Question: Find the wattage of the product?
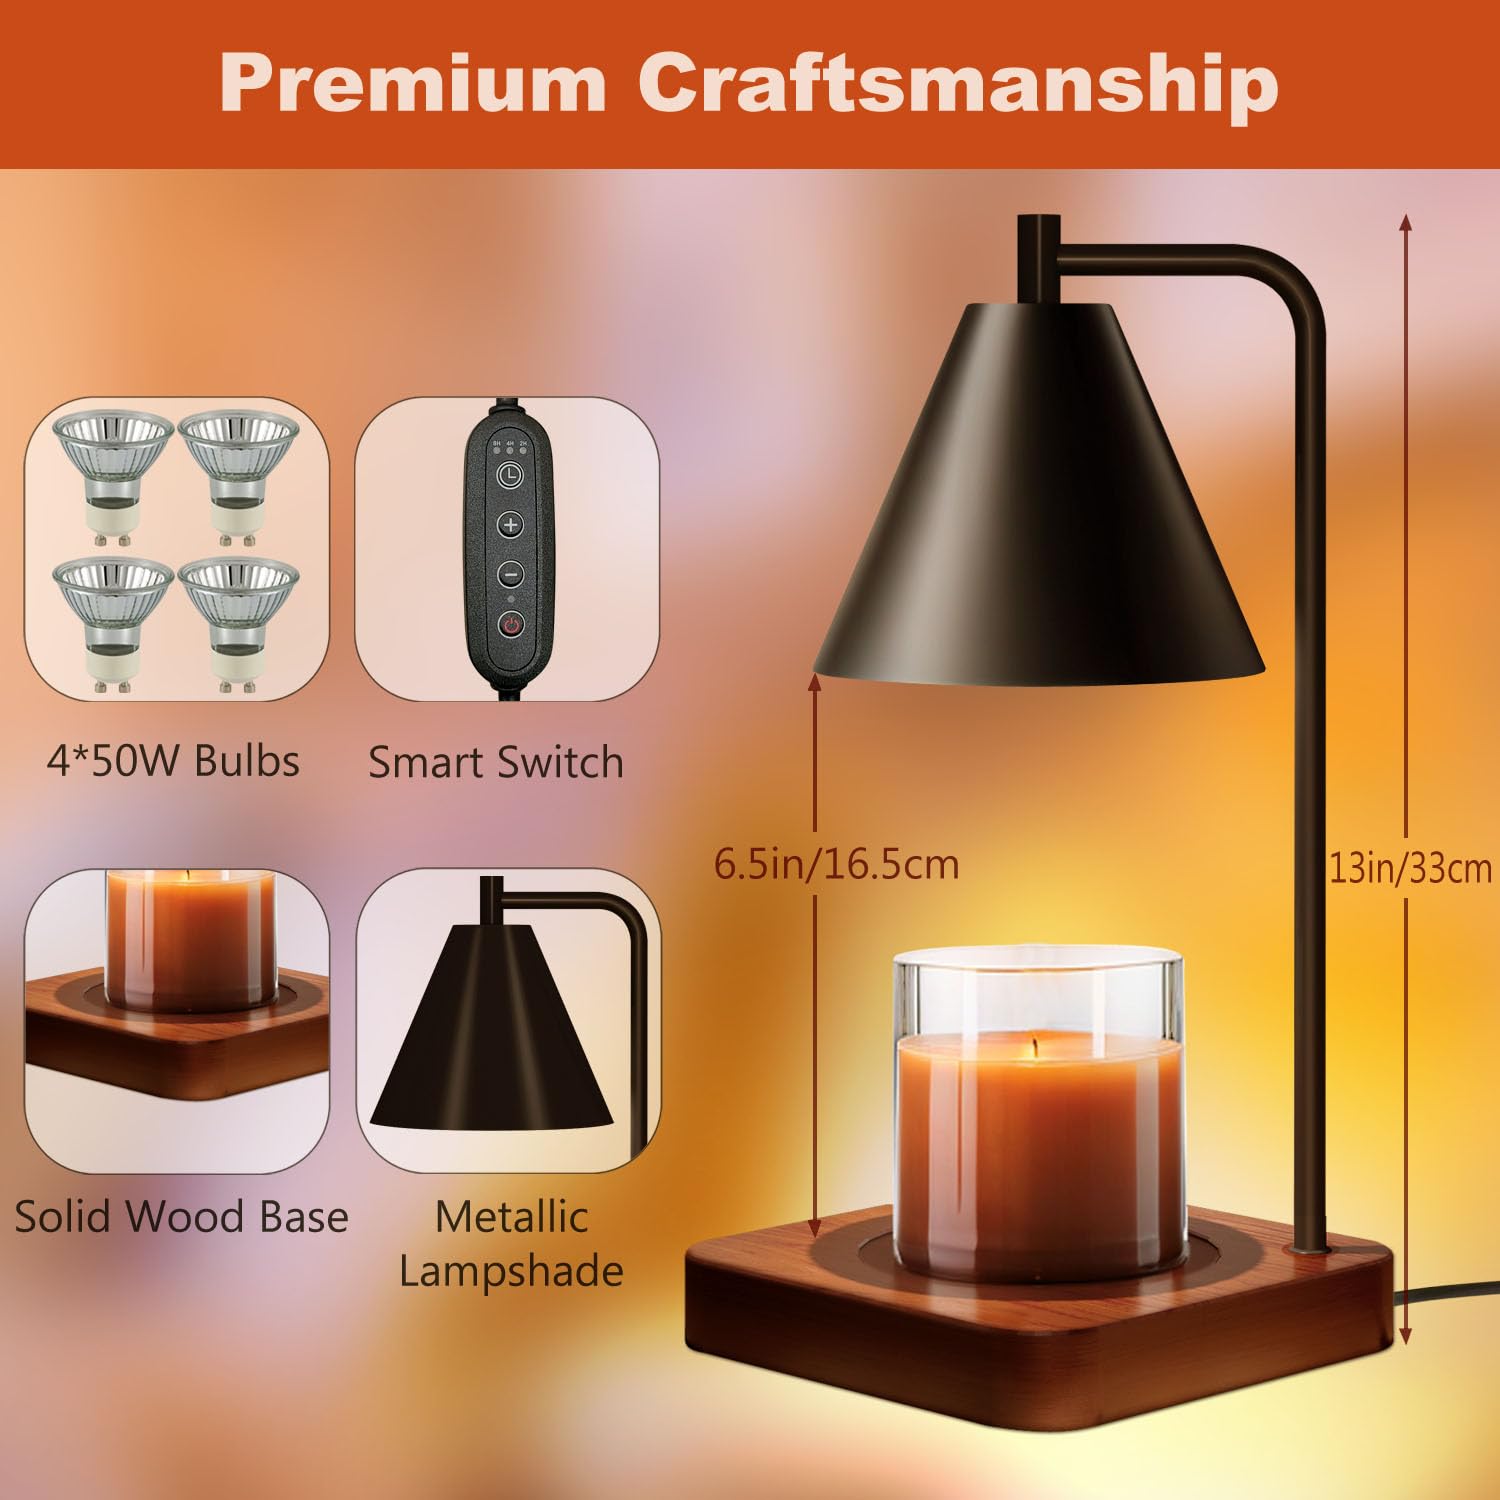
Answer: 50.0 watt